Transportation Infrastructure Finance and Innovation Act

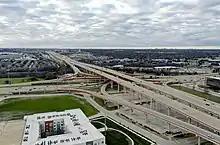
President George Bush Turnpike, in Dallas, Texas, was funded in part by TIFIA.

TIFIA was passed by Congress in 1998 as part of the Transportation Equity Act for the 21st Century (TEA-21, P.L. 105–78), with the goal to leverage federal dollars and attract private and non-federal capital into transportation infrastructure. This funded start-up projects aiming to improve highway and transit infrastructure, as well as inner city bus and passenger rail vehicles. To appeal to lenders, the projects allowed sculpted and subordinate repayment terms. TIFIA would also allow several flexible repayment options. Since its passage, TIFIA has initiated loans from various sources, including more established, highly rated lenders. This trend, coupled with short-term reinvestment rates at record lows, has allowed borrowers to limit their capital market debt.